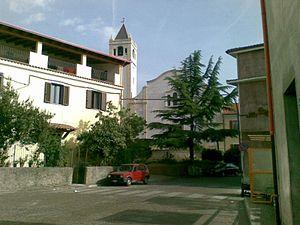
Perdasdefogu est une commune italienne de la province de l'Ogliastra en Sardaigne.